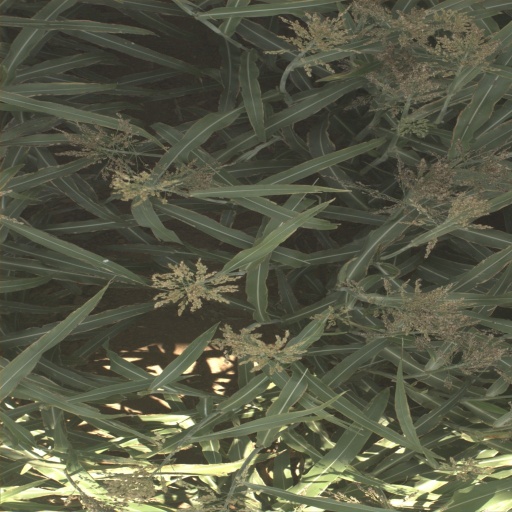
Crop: sorghum